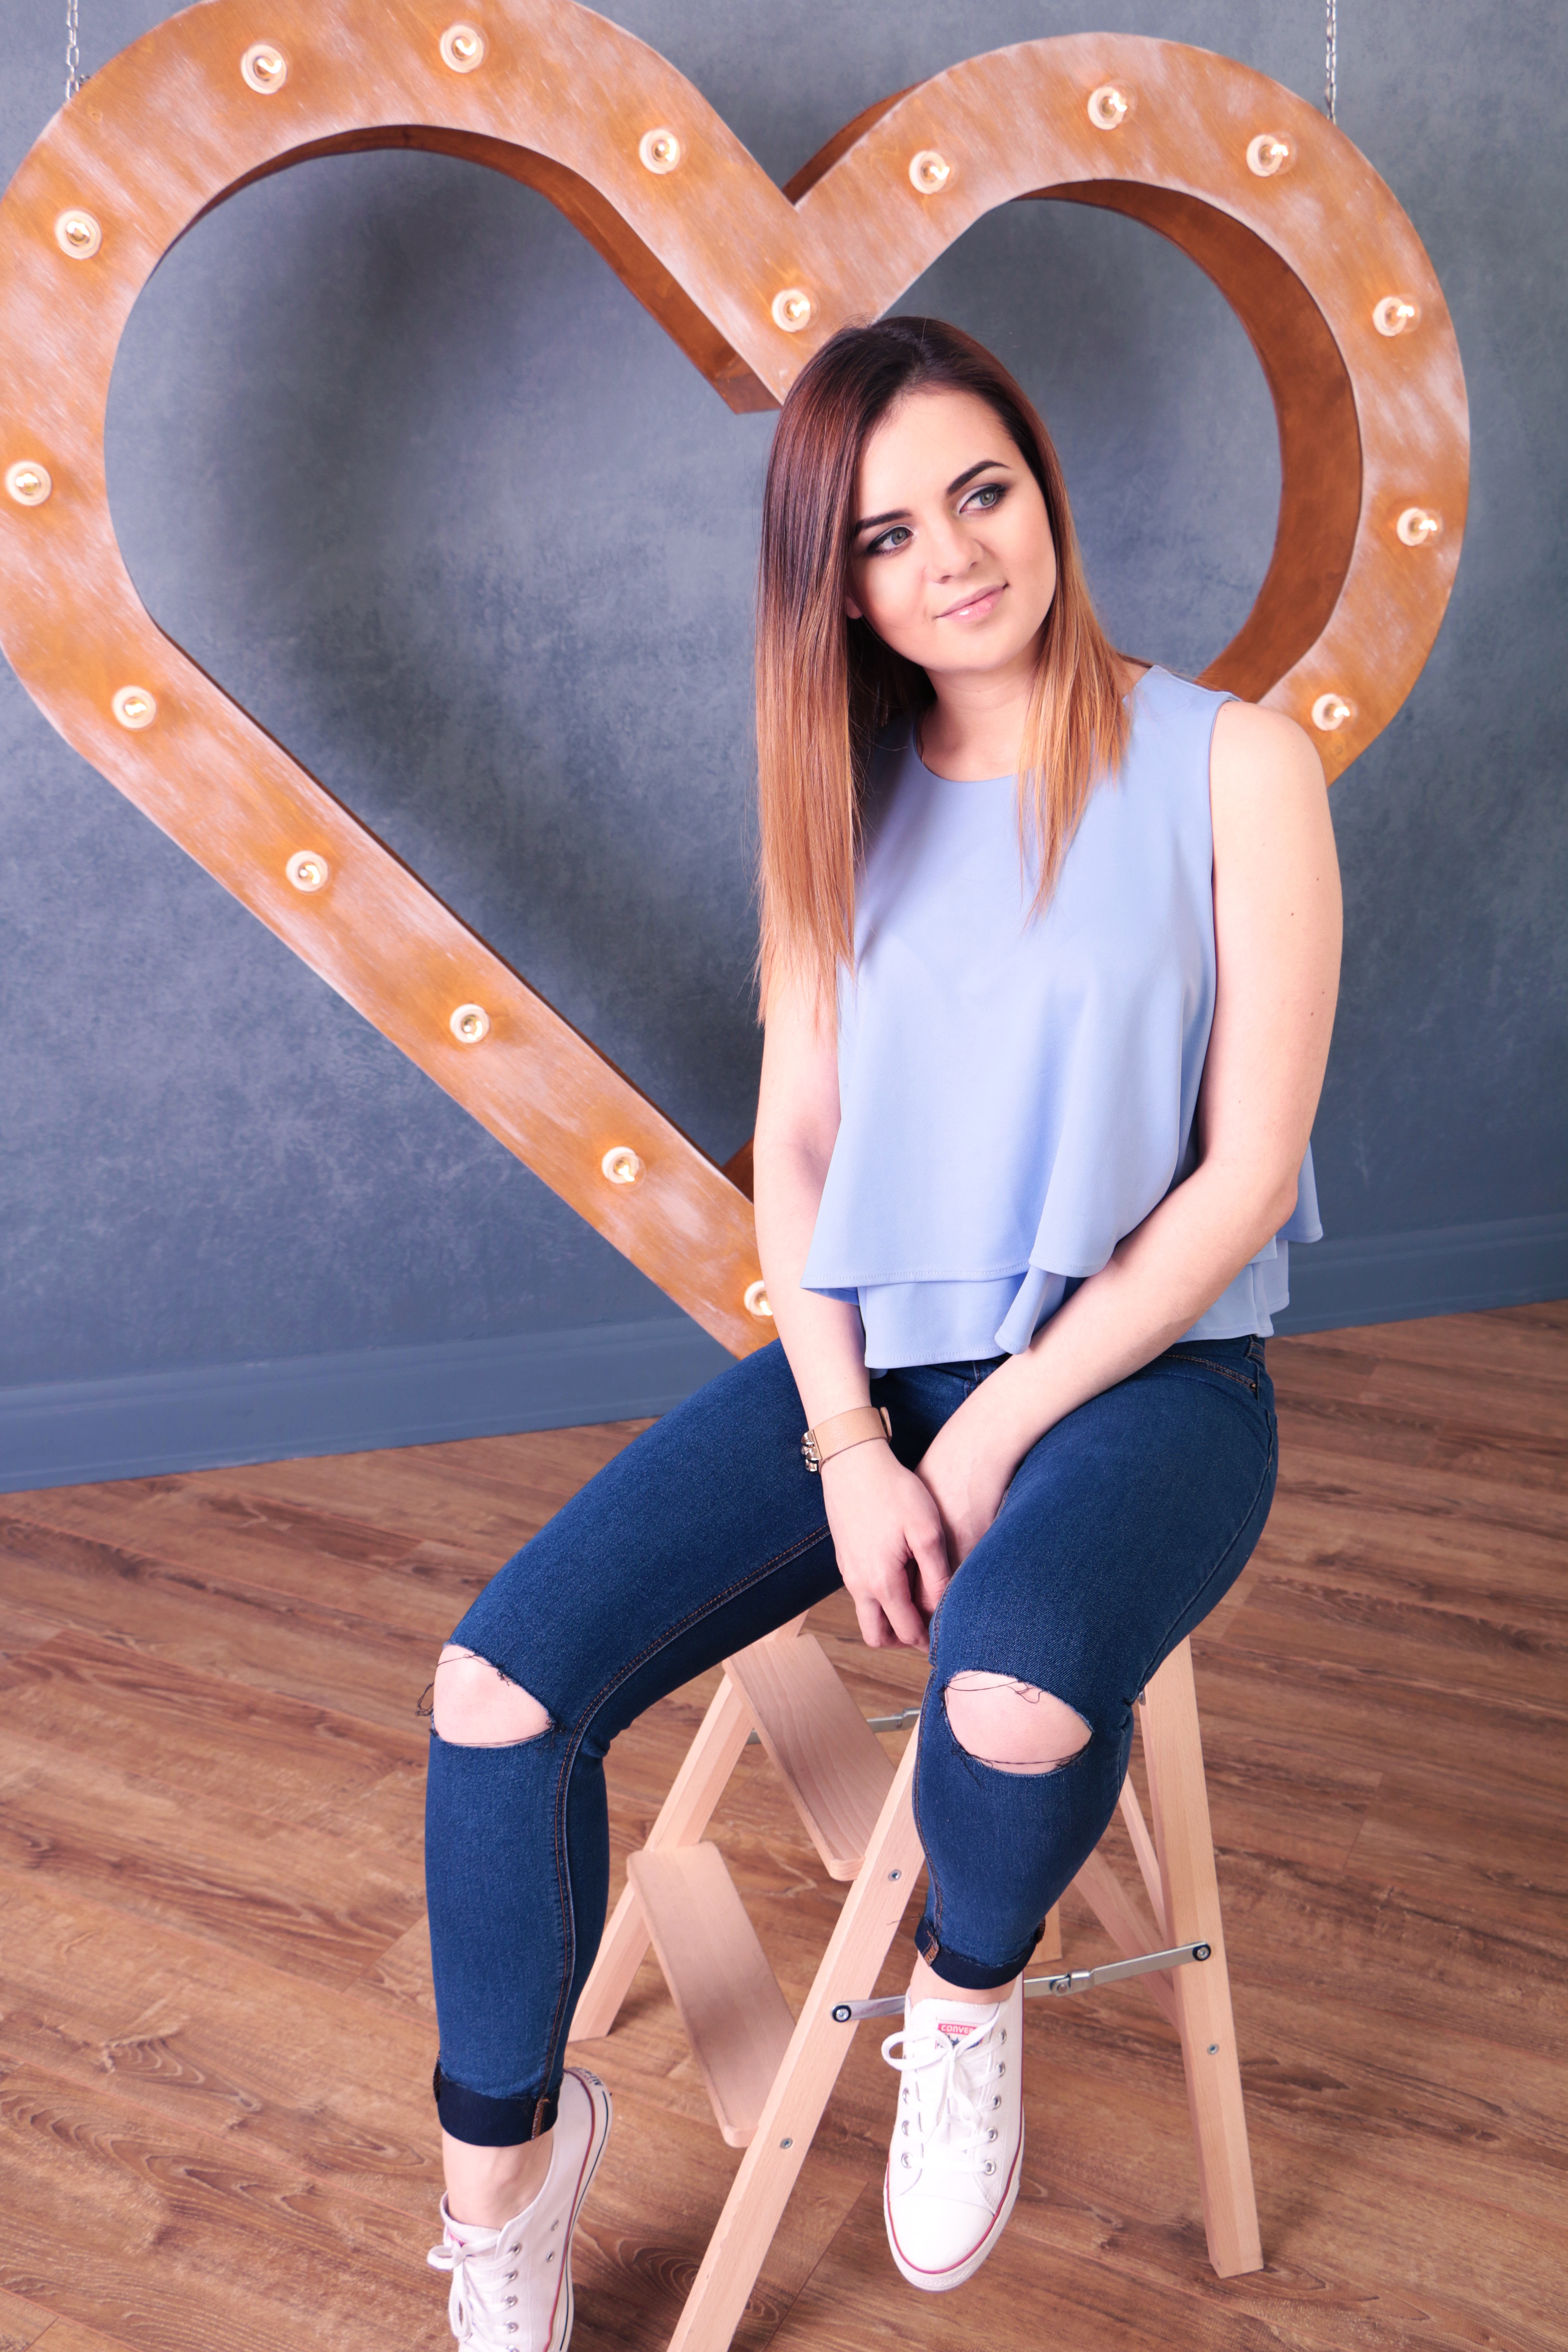
person, girl, view, cute, female, leg, youth, sitting, blue, clothing, lady, toy, human body, thigh, footwear, beauty, beautiful, costume, photoshoot, beautiful girl, photo shoot, human positions